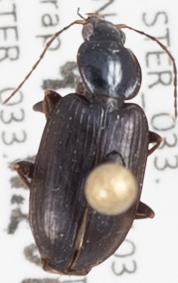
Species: Agonum placidum
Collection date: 2015-07-09 04:00:00
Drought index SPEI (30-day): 0.32
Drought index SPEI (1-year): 1.69
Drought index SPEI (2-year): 1.69